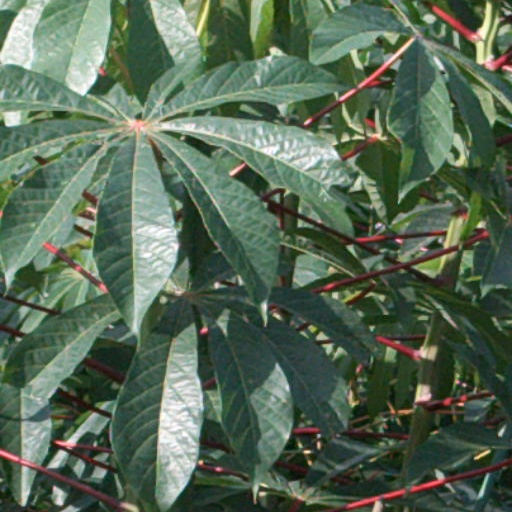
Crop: cassava